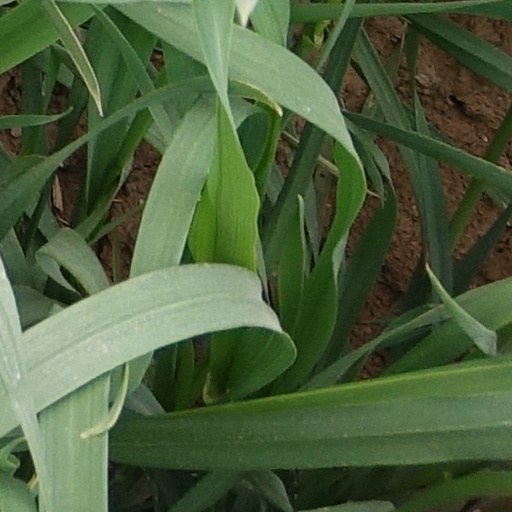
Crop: wheat